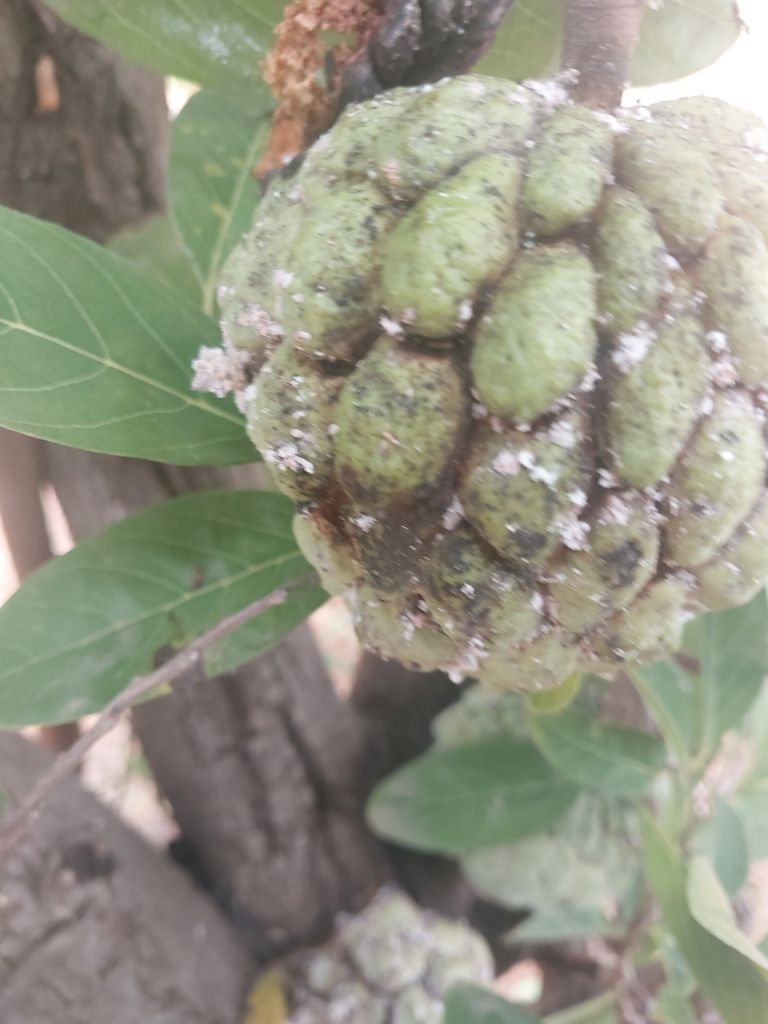
Disease label: Leaf spot on fruit